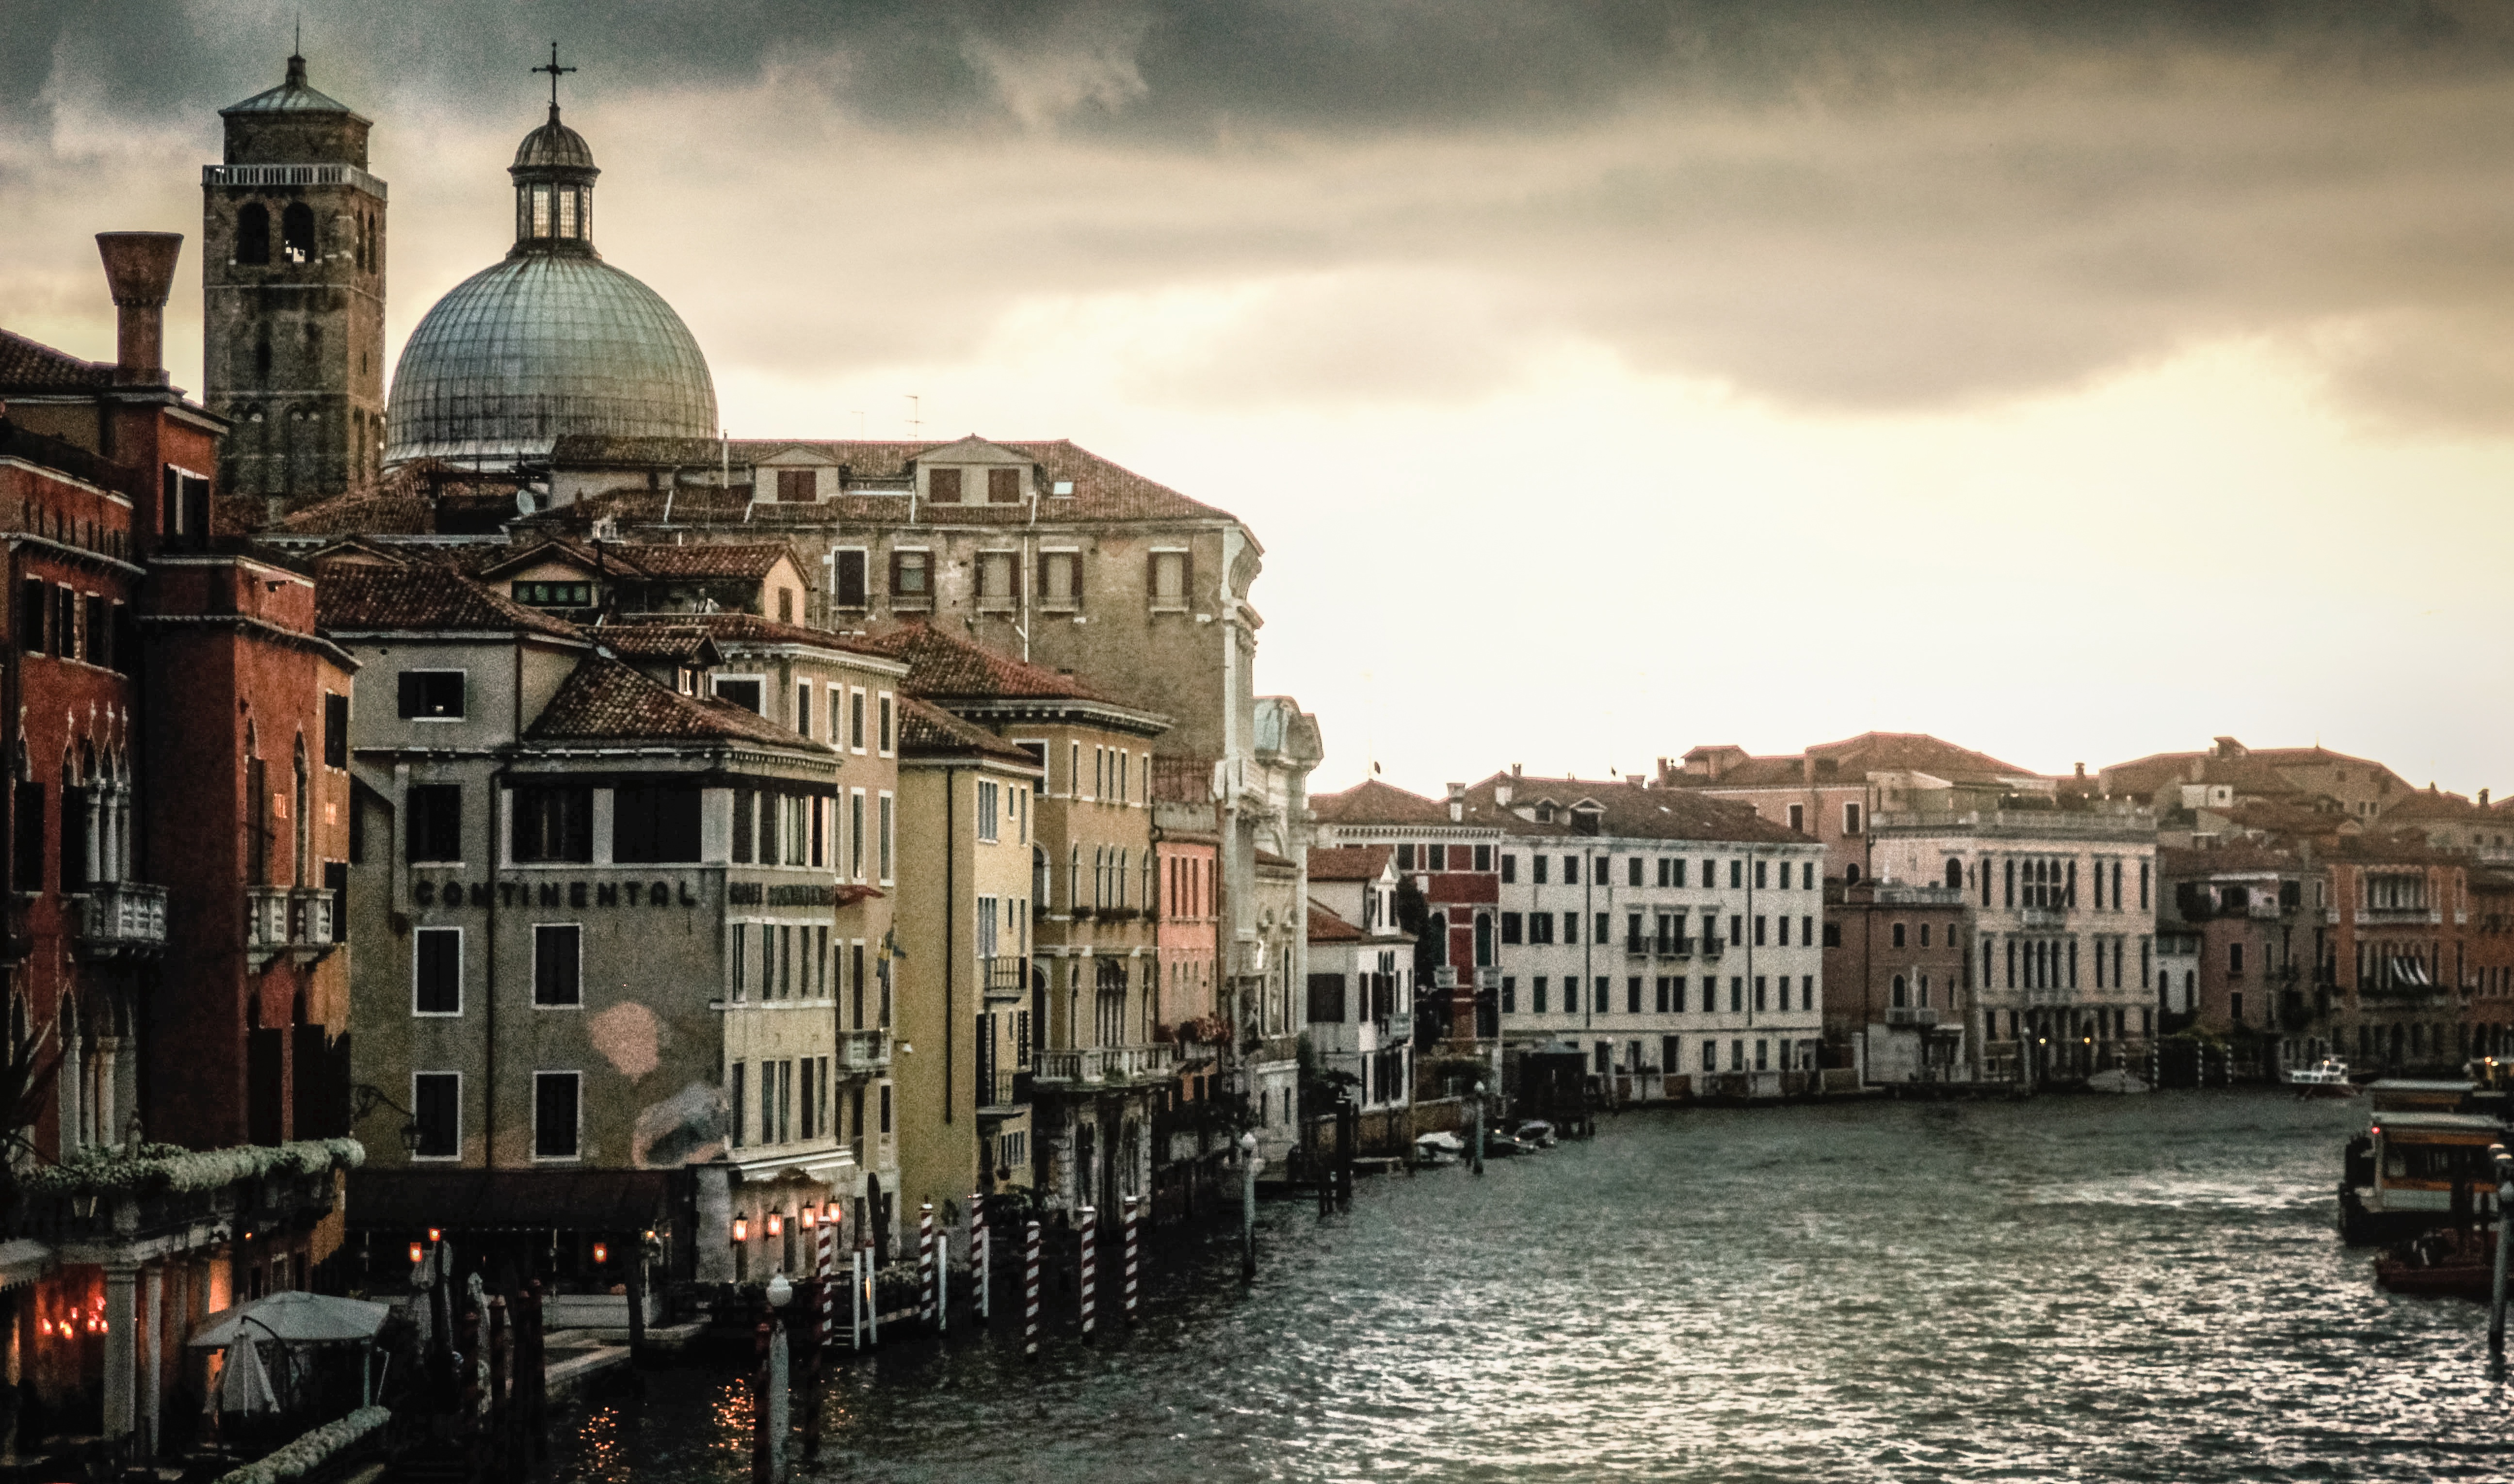
town, canal, cityscape, evening, vehicle, waterway